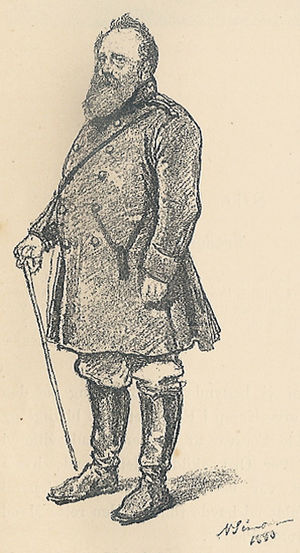
Hans Helgesen
Hans Helgesen
Hans Helgesen var en norskfødt dansk officer kendt fra Treårskrigen.